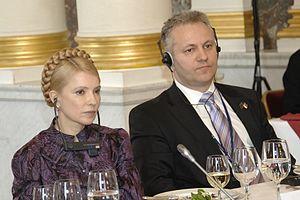
Mlađan Dinkić est un homme politique serbe. Il est le fondateur du parti Régions unies de Serbie. Du 27 juillet 2012 au 29 août 2013, il a été ministre du Travail, de l'Emploi et de la Politique sociale dans le gouvernement d'Ivica Dačić. Le 2 septembre 2013, il a récupéré son mandat de député à l'Assemblée nationale de la République de Serbie.